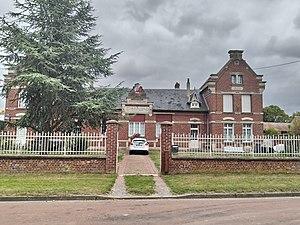
Grivesnes - Les écoles
Grivesnes est une commune française située dans le département de la Somme, en région Hauts-de-France.